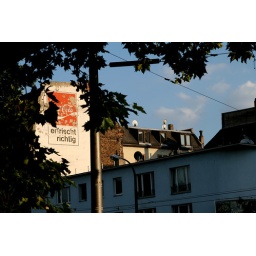
an old Coca-Cola painting on an old building in Mannheim. Shot from the city beach bar!